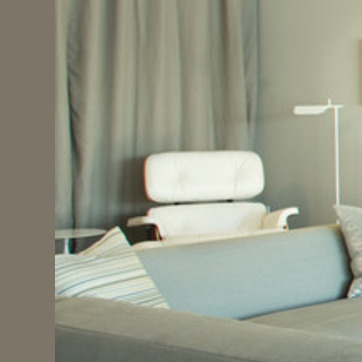
Material: leather